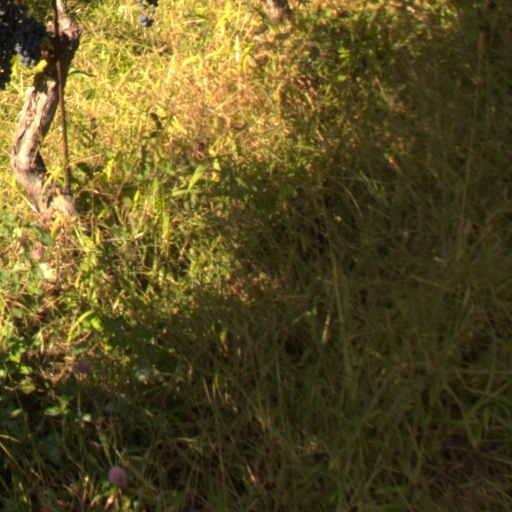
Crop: grape